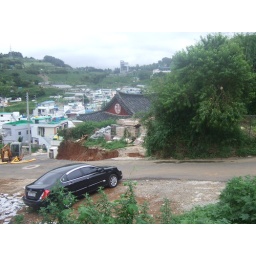
The building with a swastika-looking thing under its roof is a Buddhist temple. I'll get better pictures of it later.